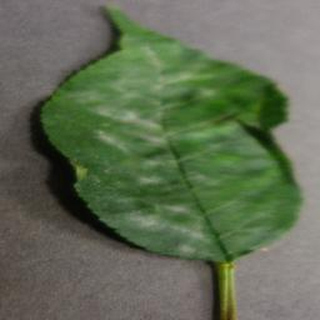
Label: cherry_powdery_mildew